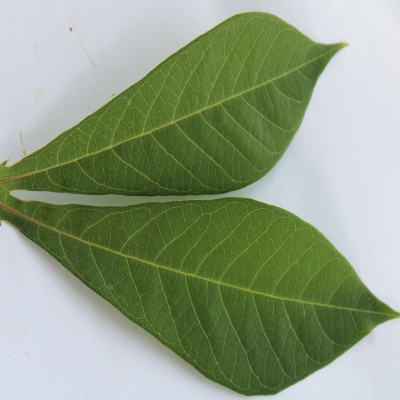
Crop: Cassava
Condition: healthy